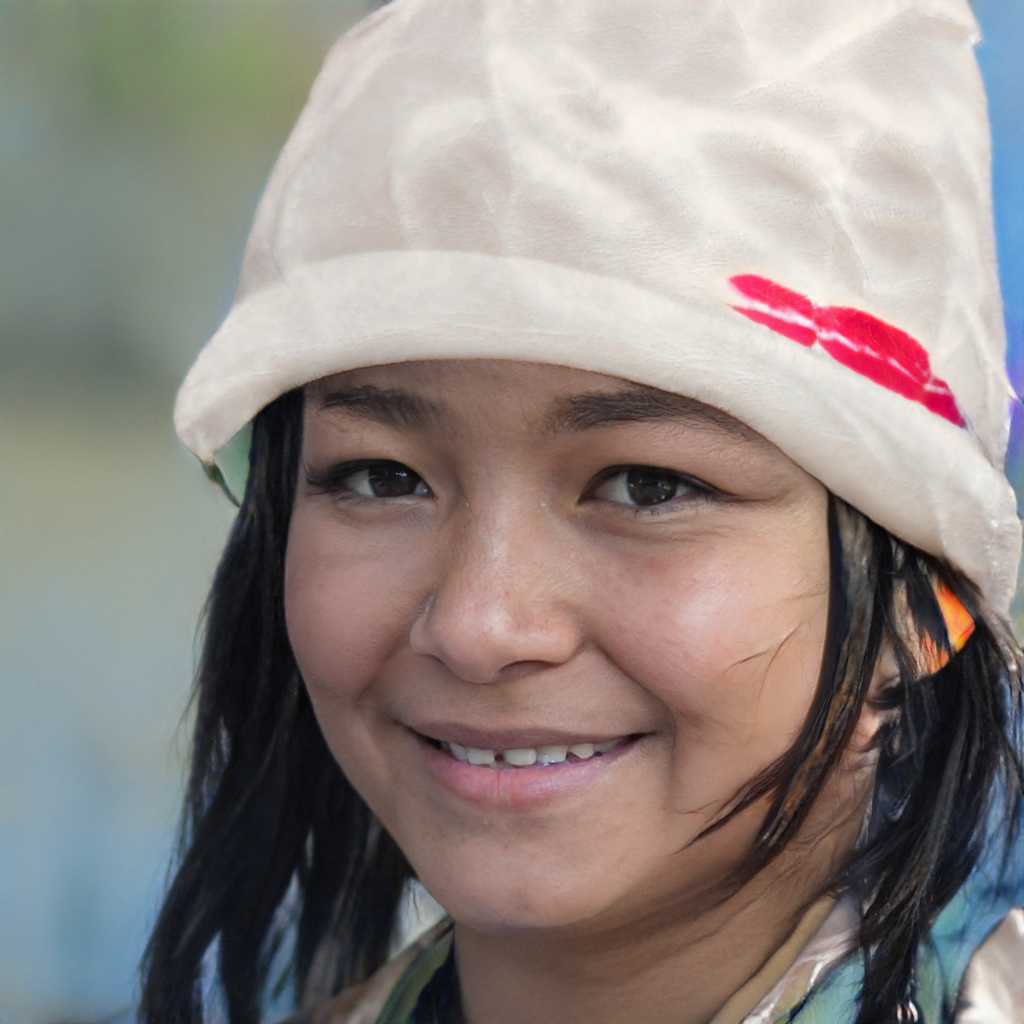
Portrait style: Real Portrait